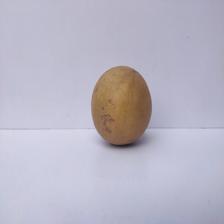
Size: Large